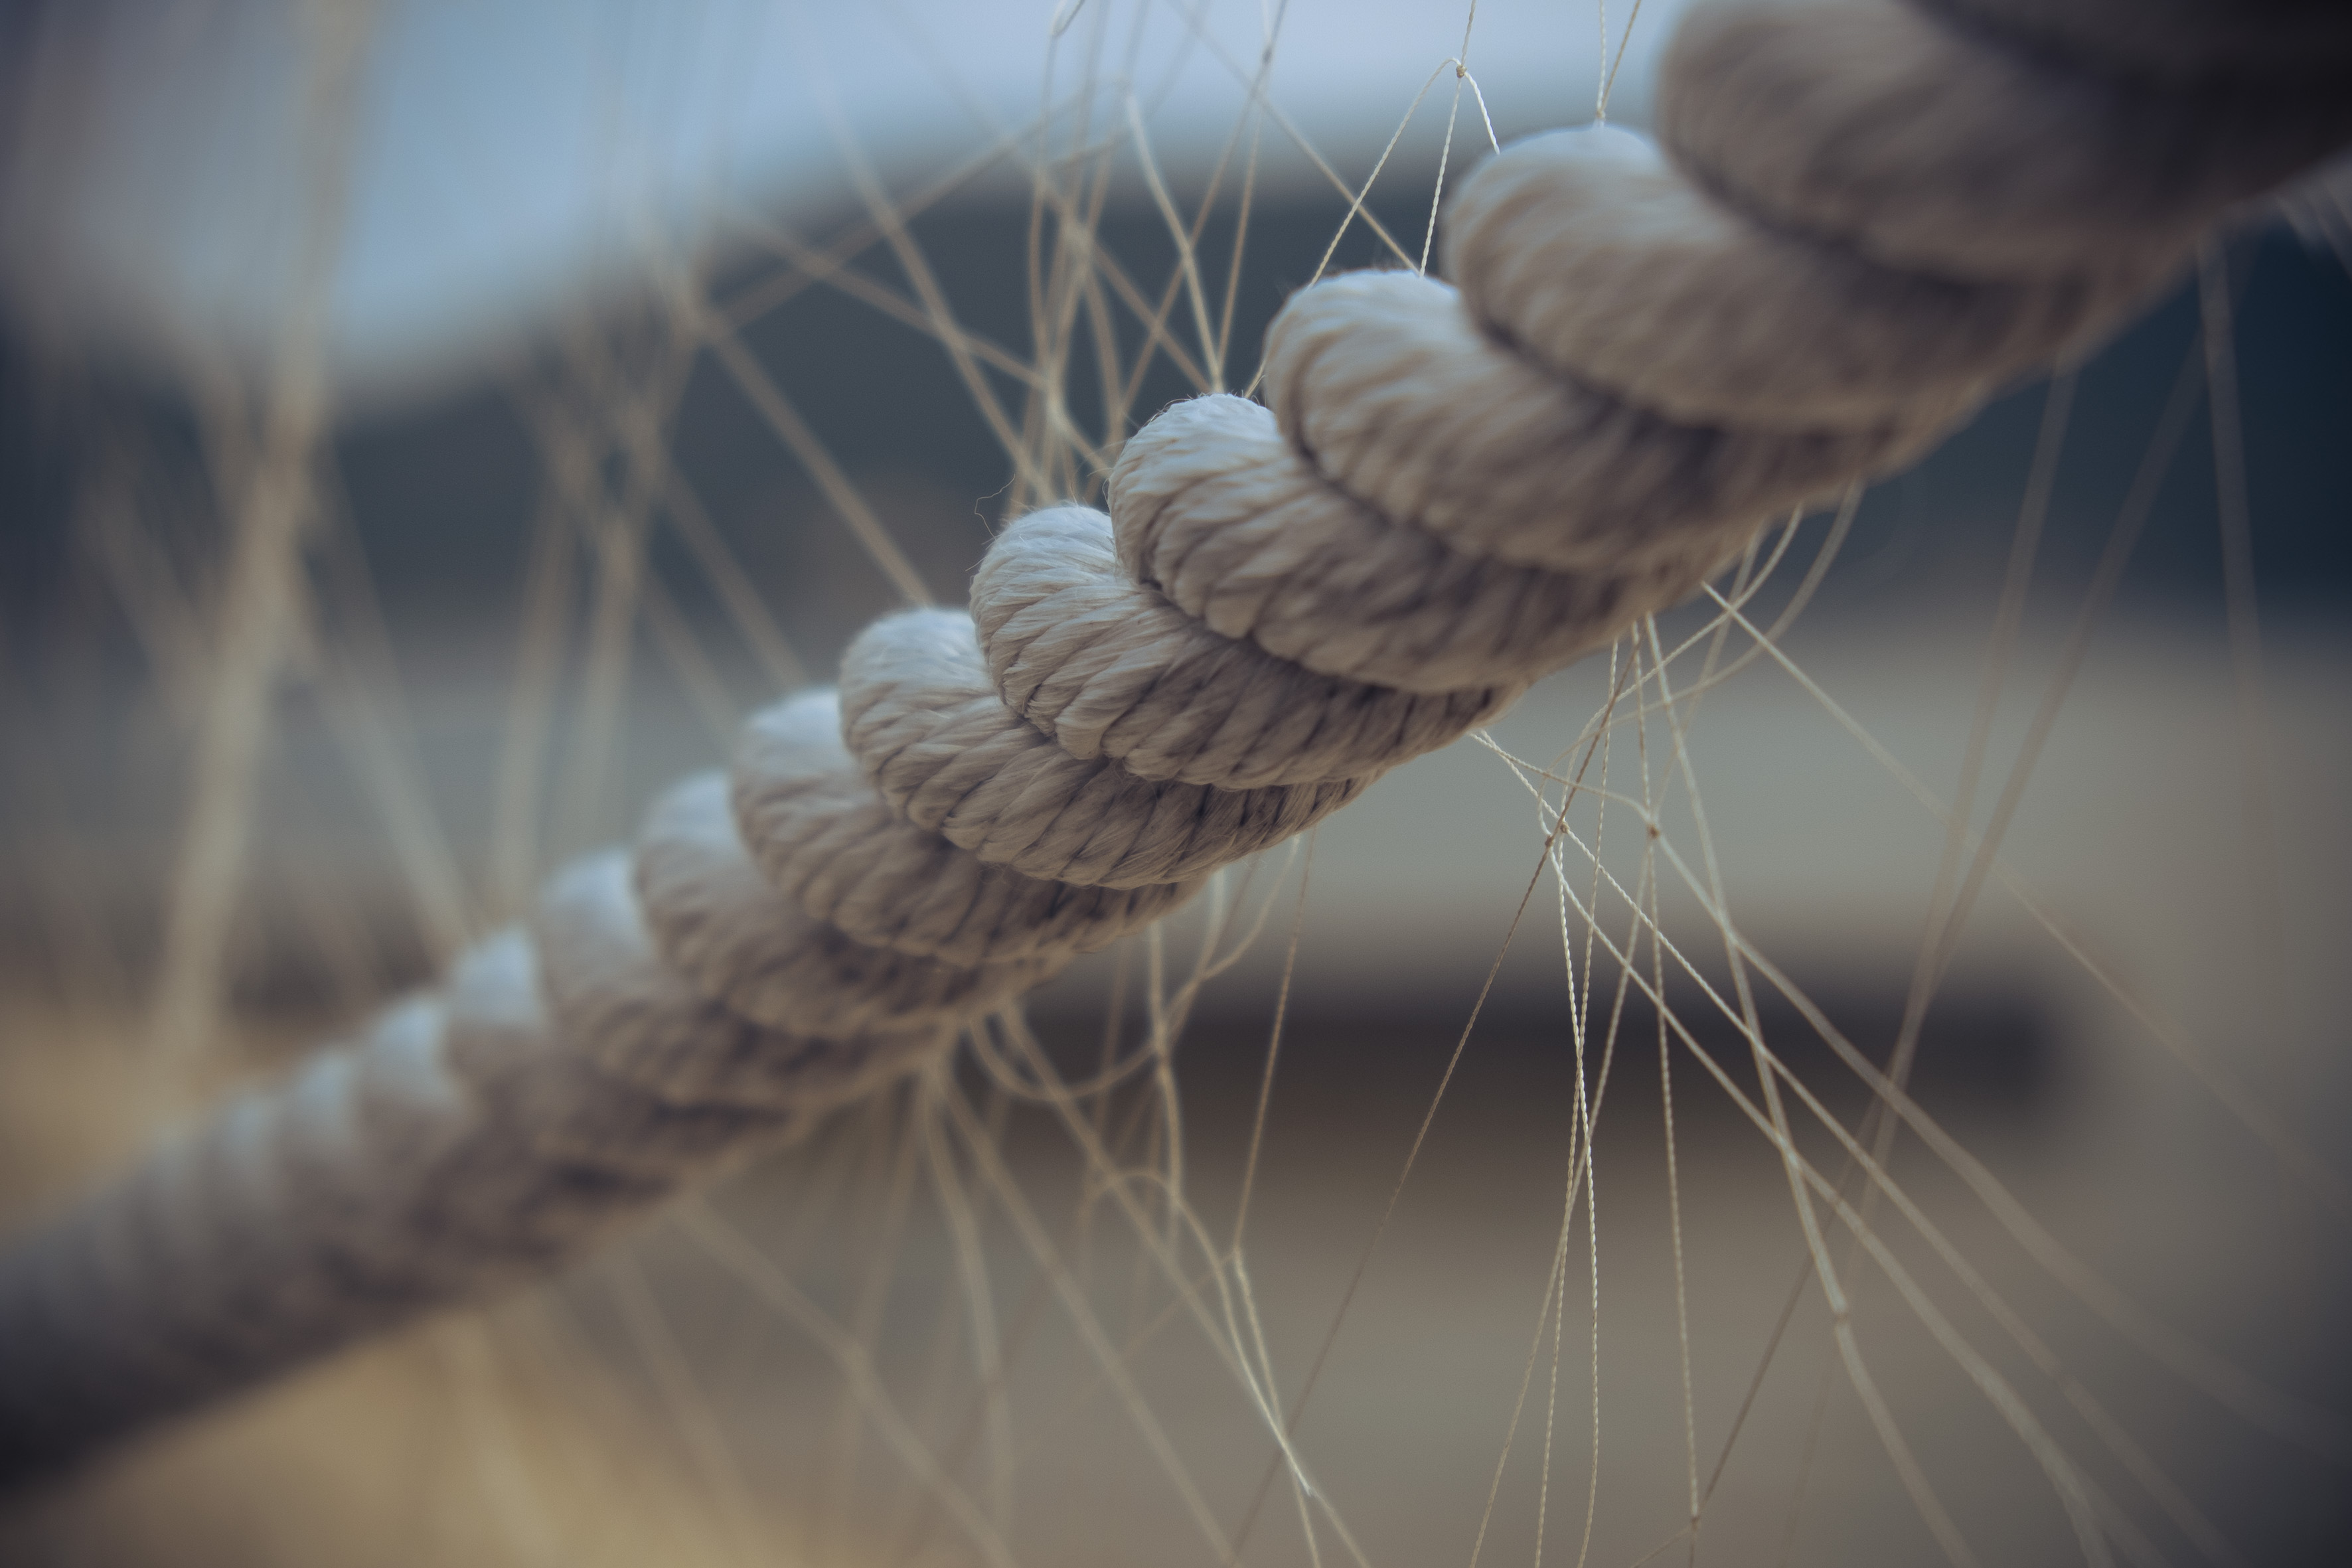
nature, branch, light, photography, sunlight, leaf, travel, fujifilm, color, material, close up, greece, organ, fuji, fujixt1, fujix, macedonia, timeless, makedonia, neaparamos, macro photography, grass family